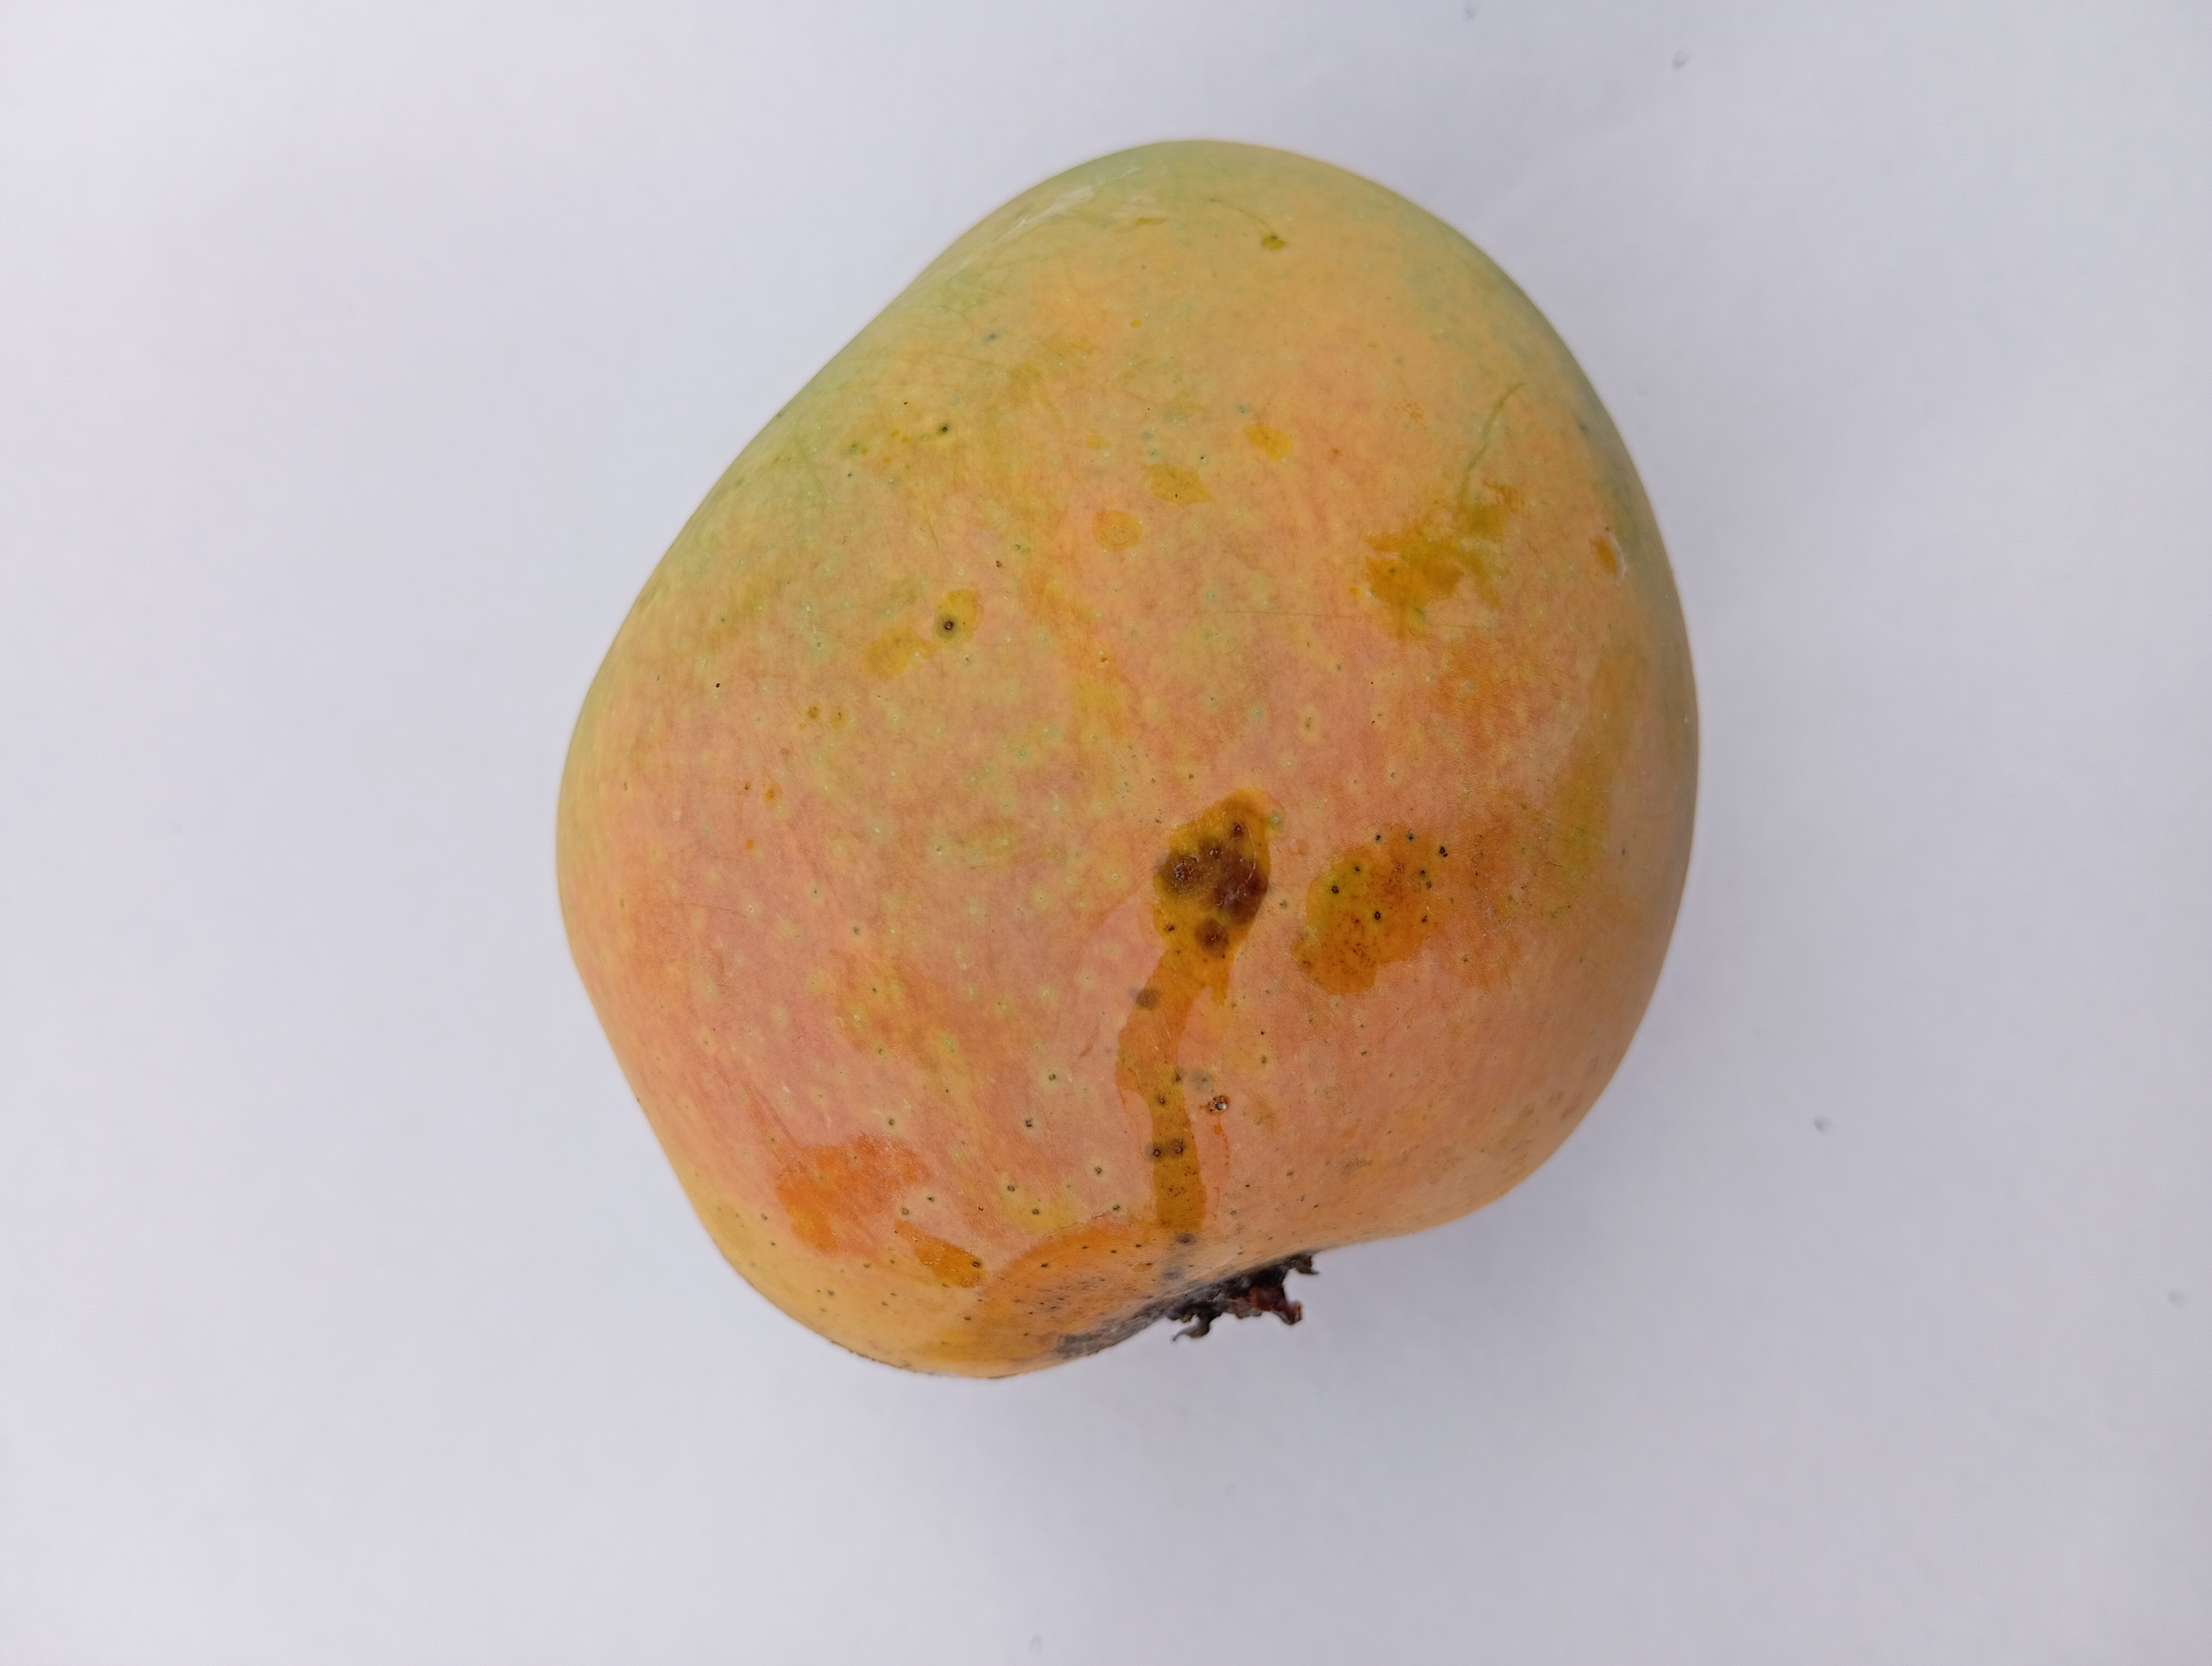
Mango variety: Sundari